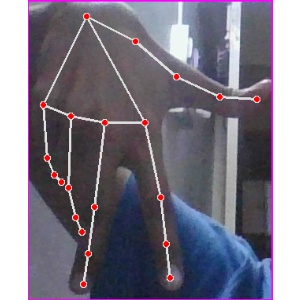
अक्षर: ग